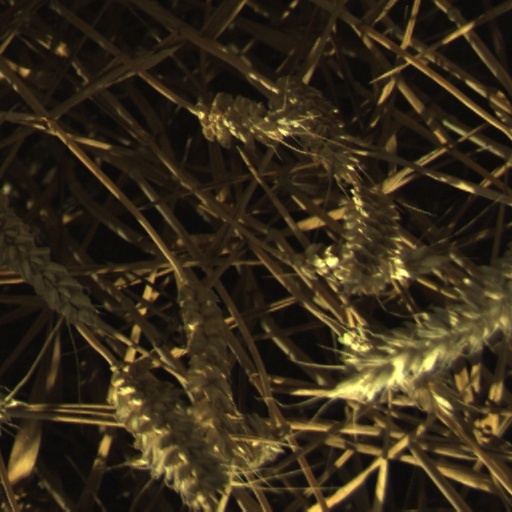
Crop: wheat